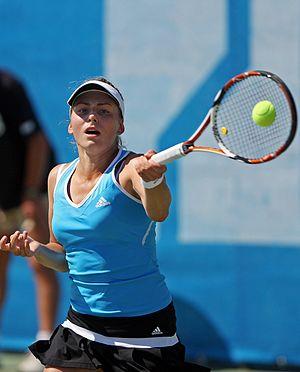
Liste de personnalités nées à Tcheliabinsk, en Russie.